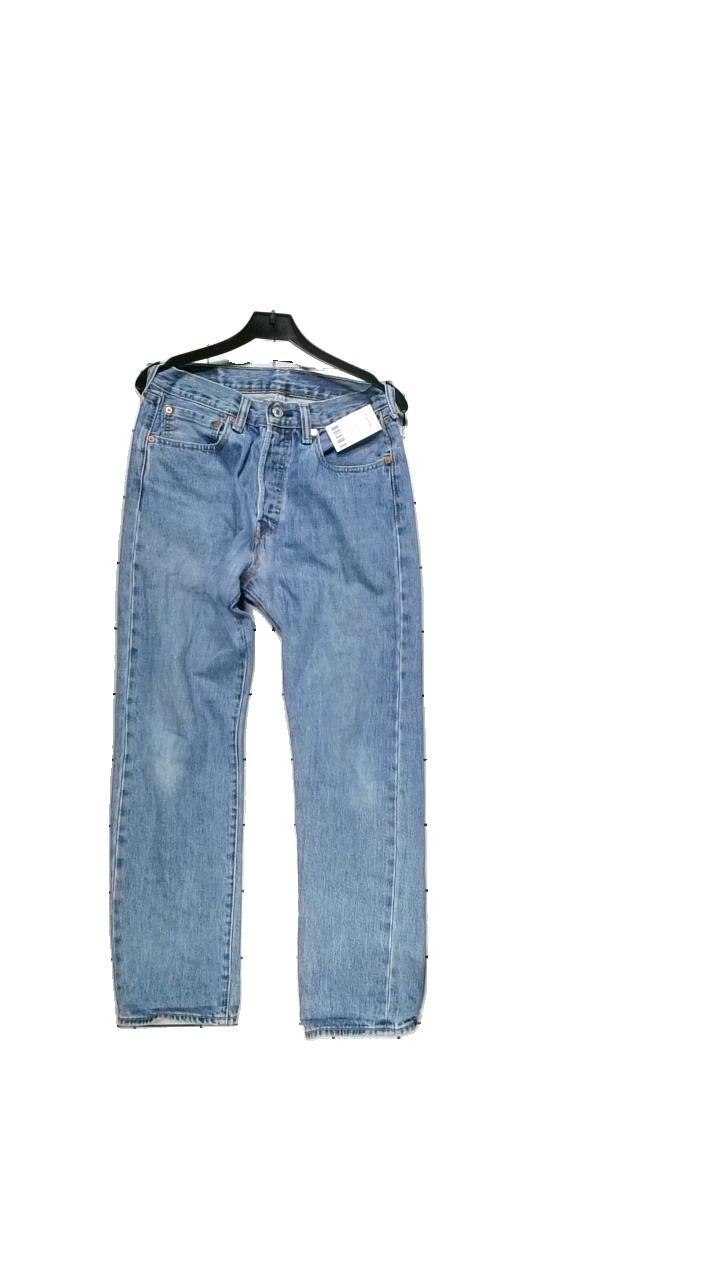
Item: Jeans (Ladies)
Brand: Levi's
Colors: Blue
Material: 100% cotton
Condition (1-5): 4
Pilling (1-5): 5
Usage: Reuse
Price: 150-250